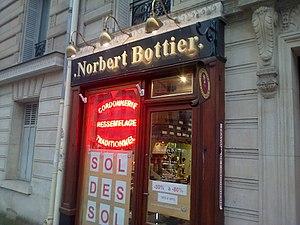
Enseigne d'un cordonnier (Norbert Bottier), 164 avenue de Suffren, 75015 Paris, France.
Un aptonyme est un nom de famille ou un prénom possédant un sens lié à la personne qui le porte, le plus souvent en relation avec son métier ou ses occupations.